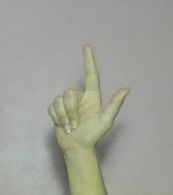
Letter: laam